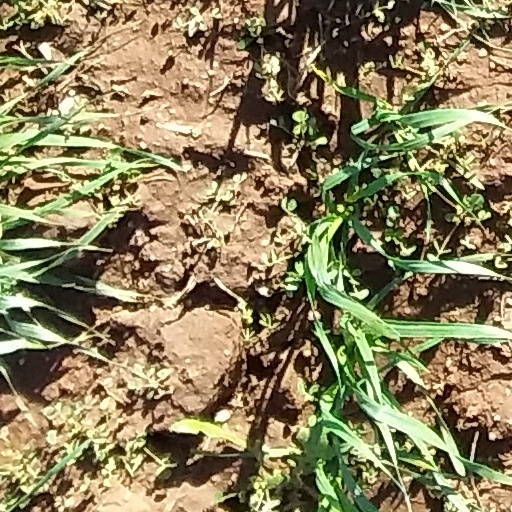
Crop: wheat